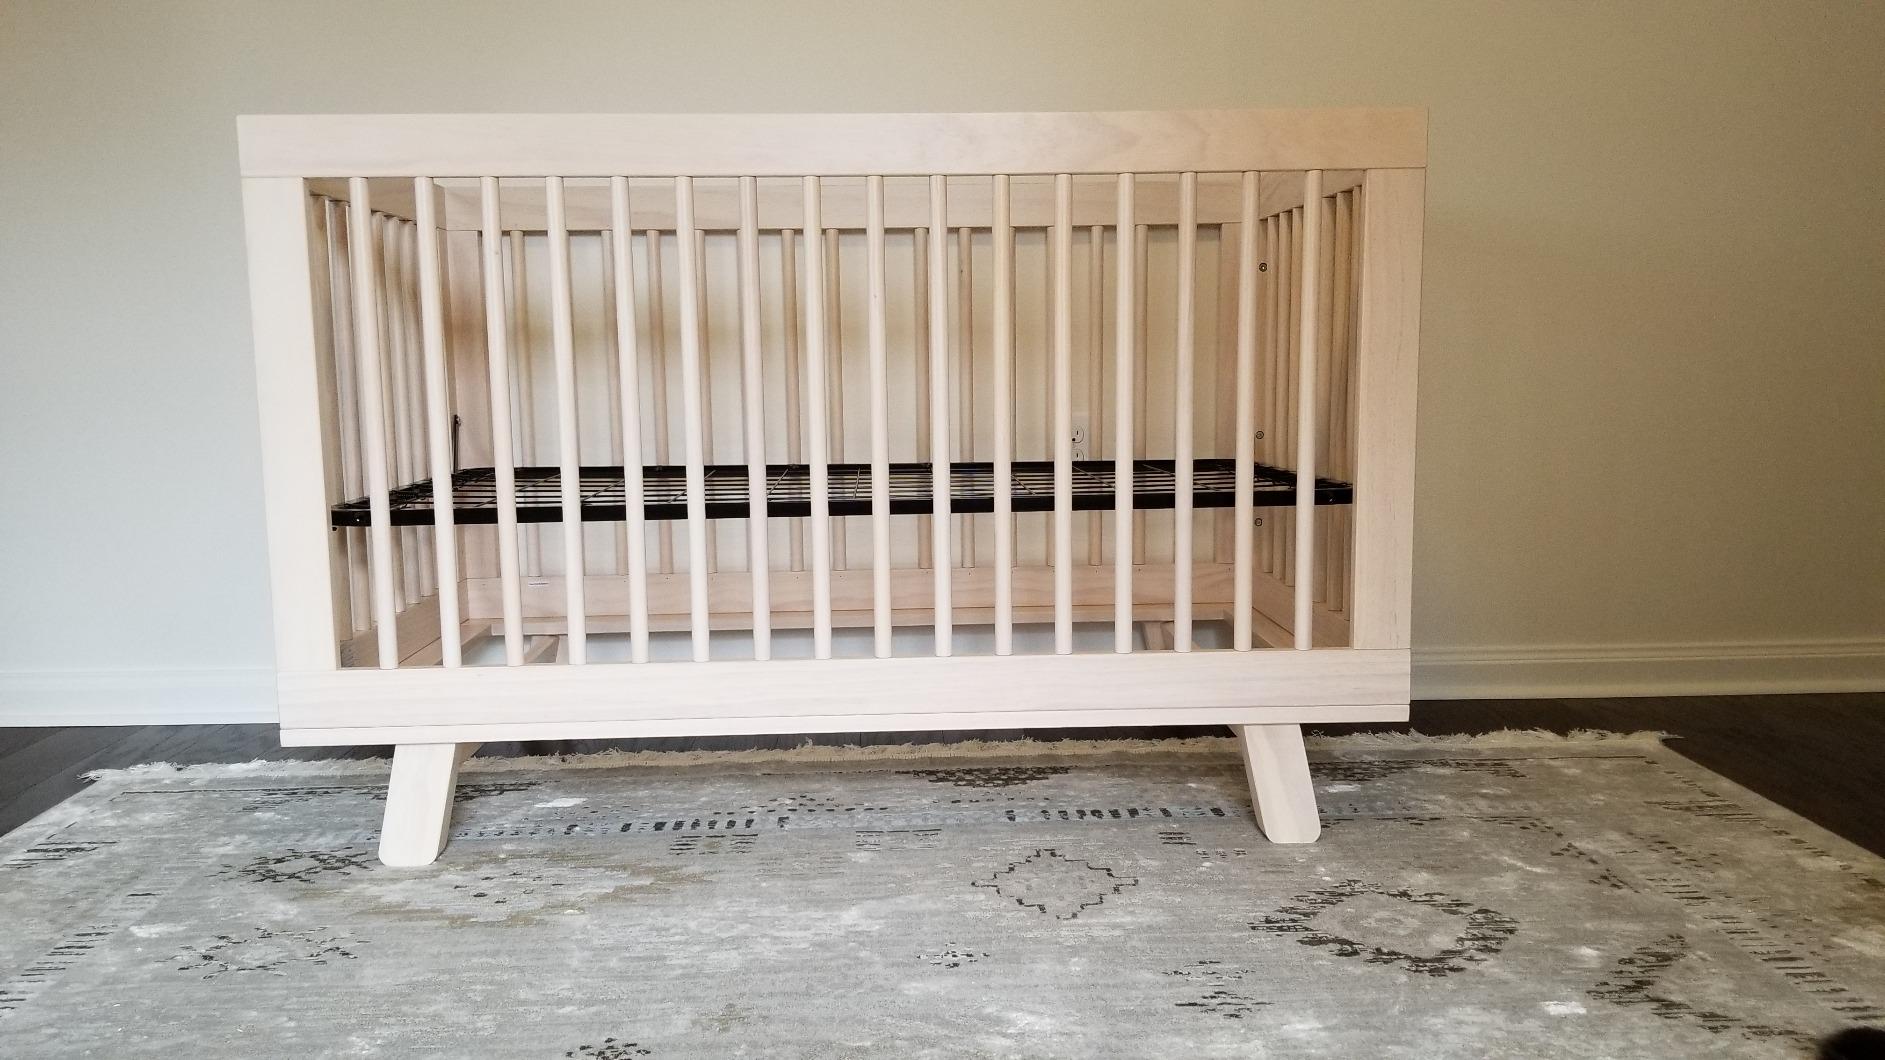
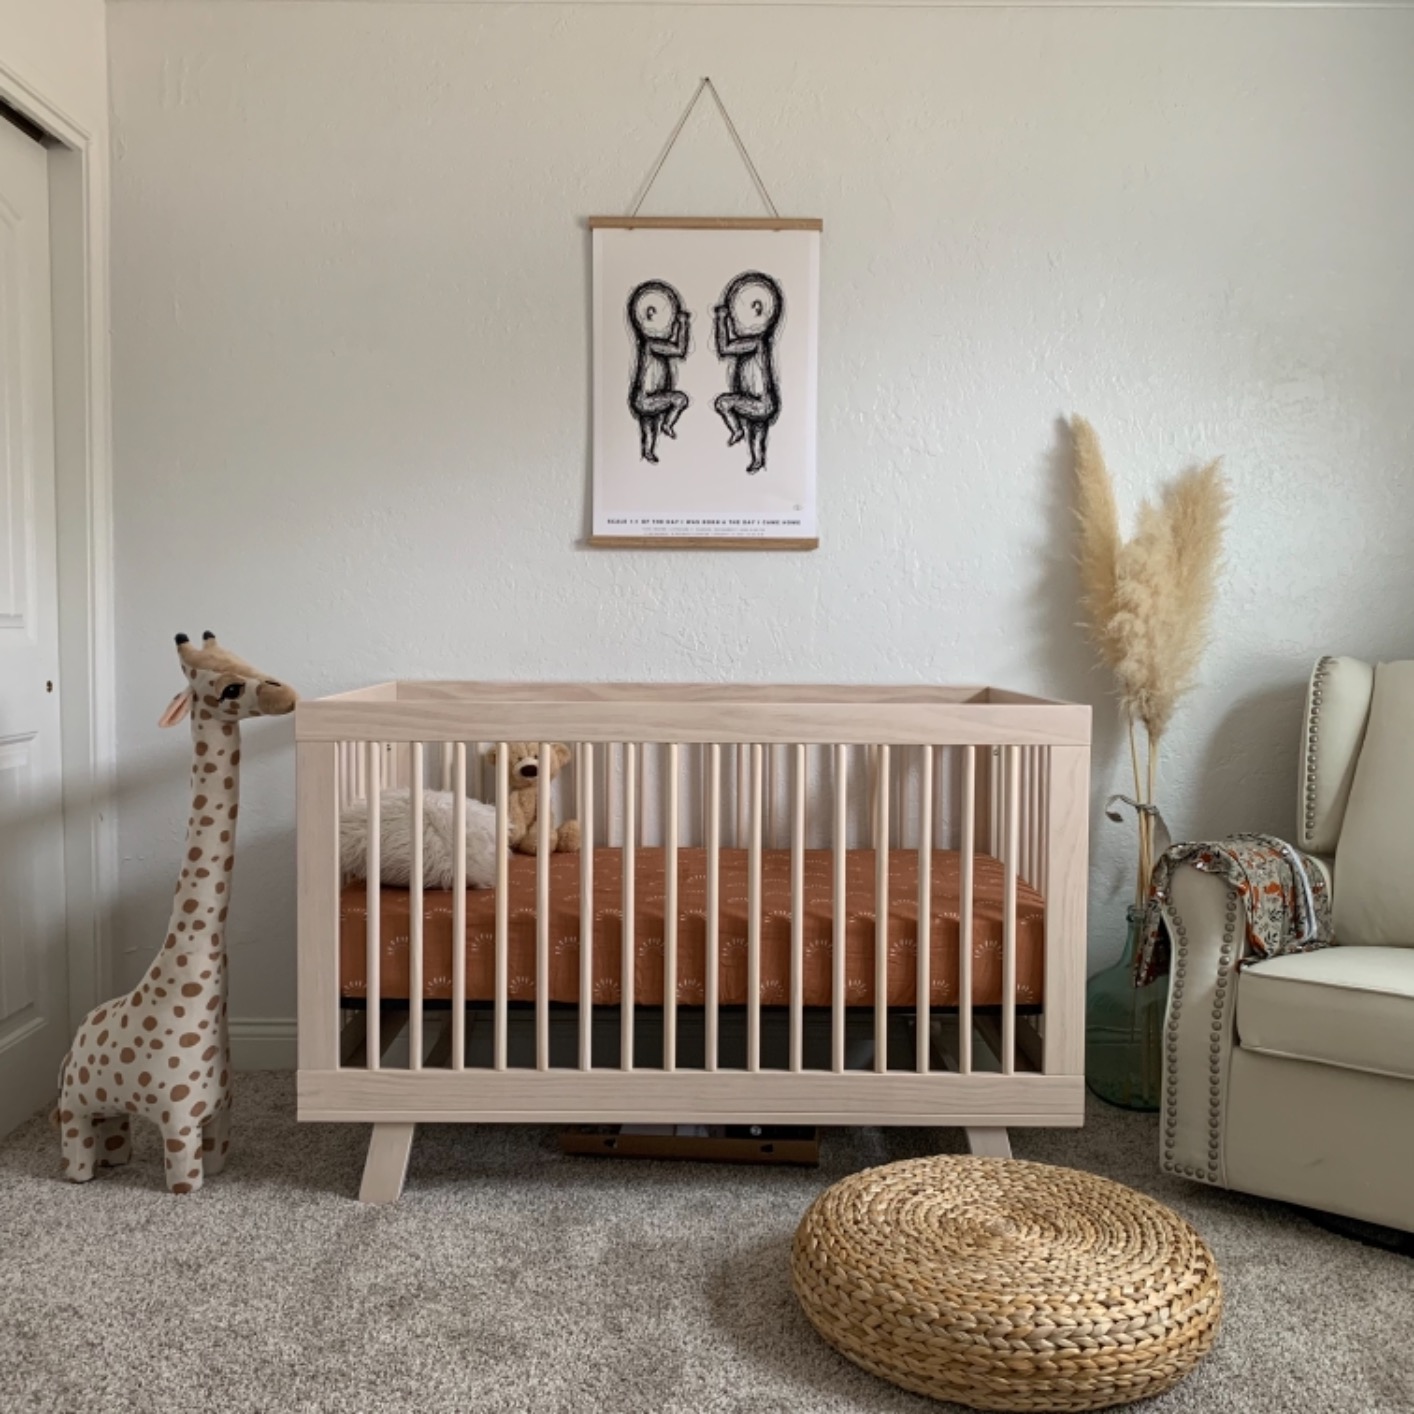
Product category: products_crib
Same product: yes